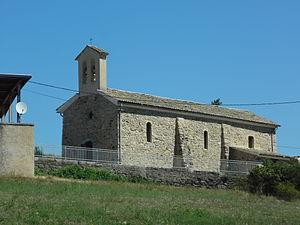
Cet article recense les édifices religieux des Alpes-de-Haute-Provence, en France, munis d'un clocher-mur.
Nibles est une commune française, située dans le département des Alpes-de-Haute-Provence en région Provence-Alpes-Côte d'Azur.